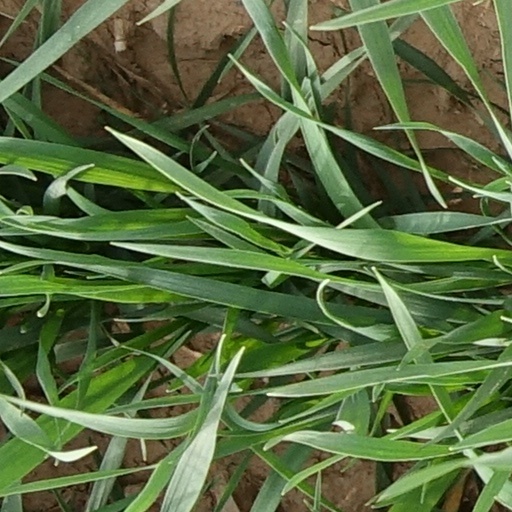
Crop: wheat